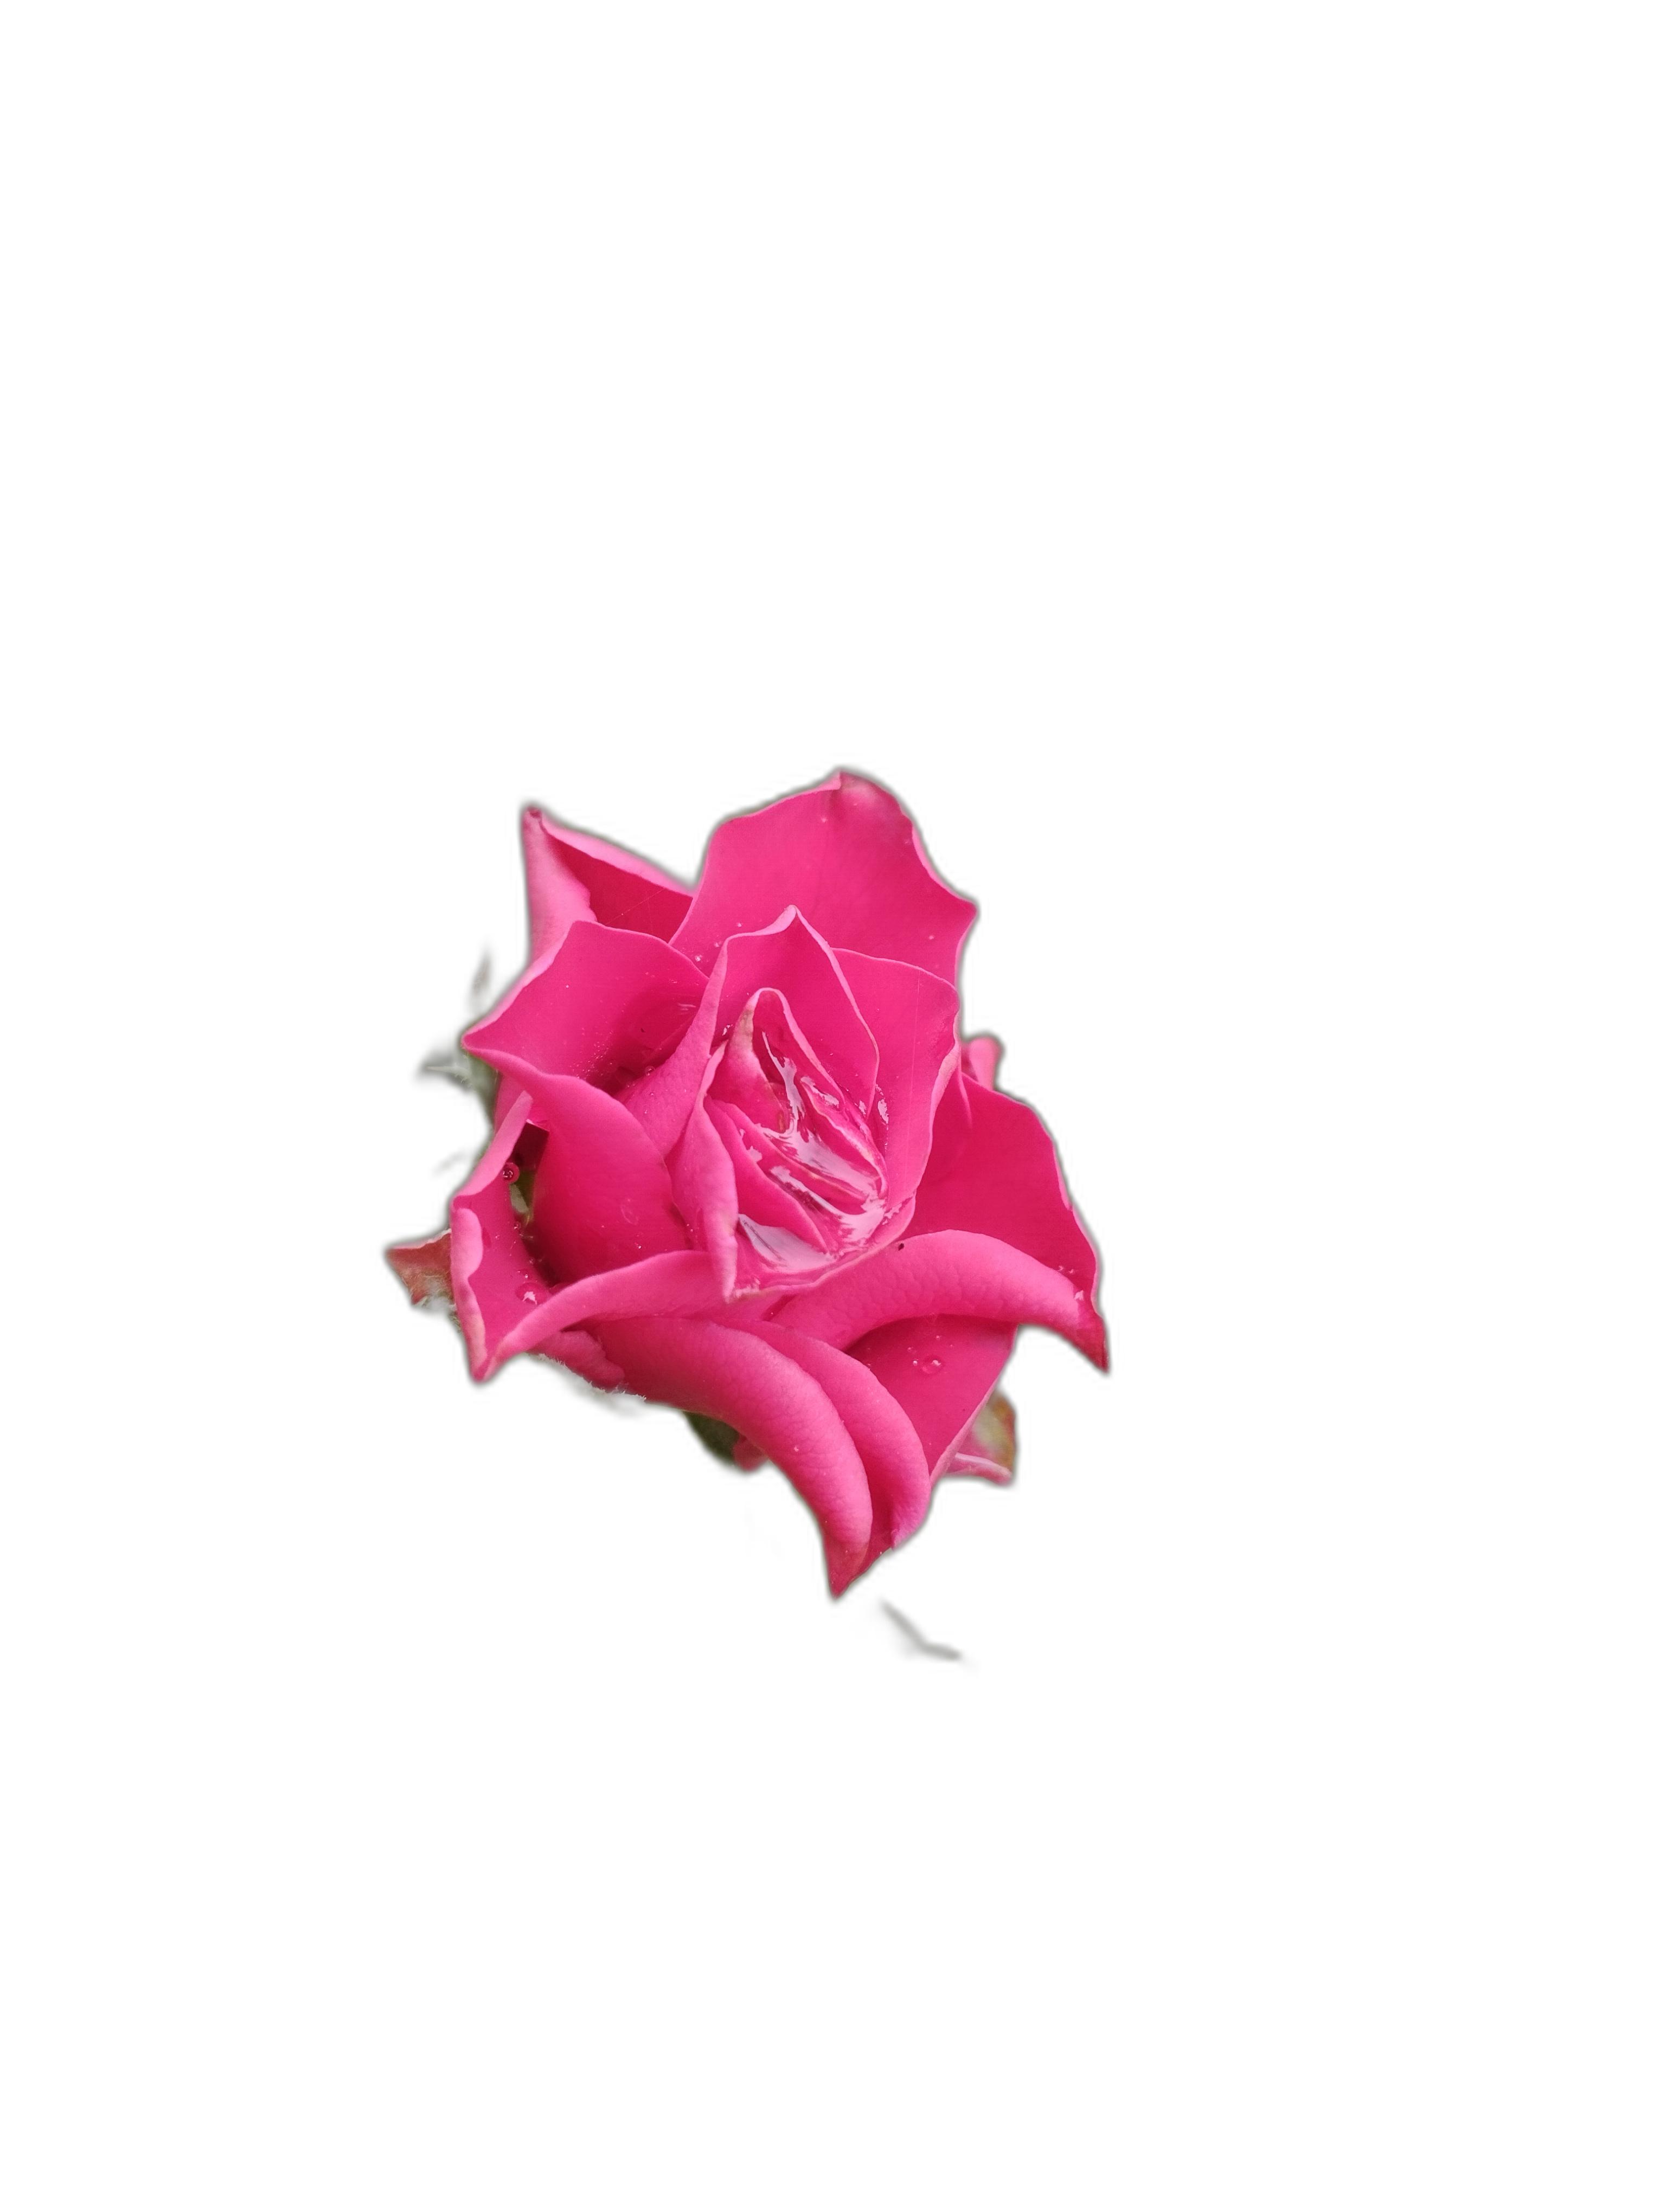
Label: Rose